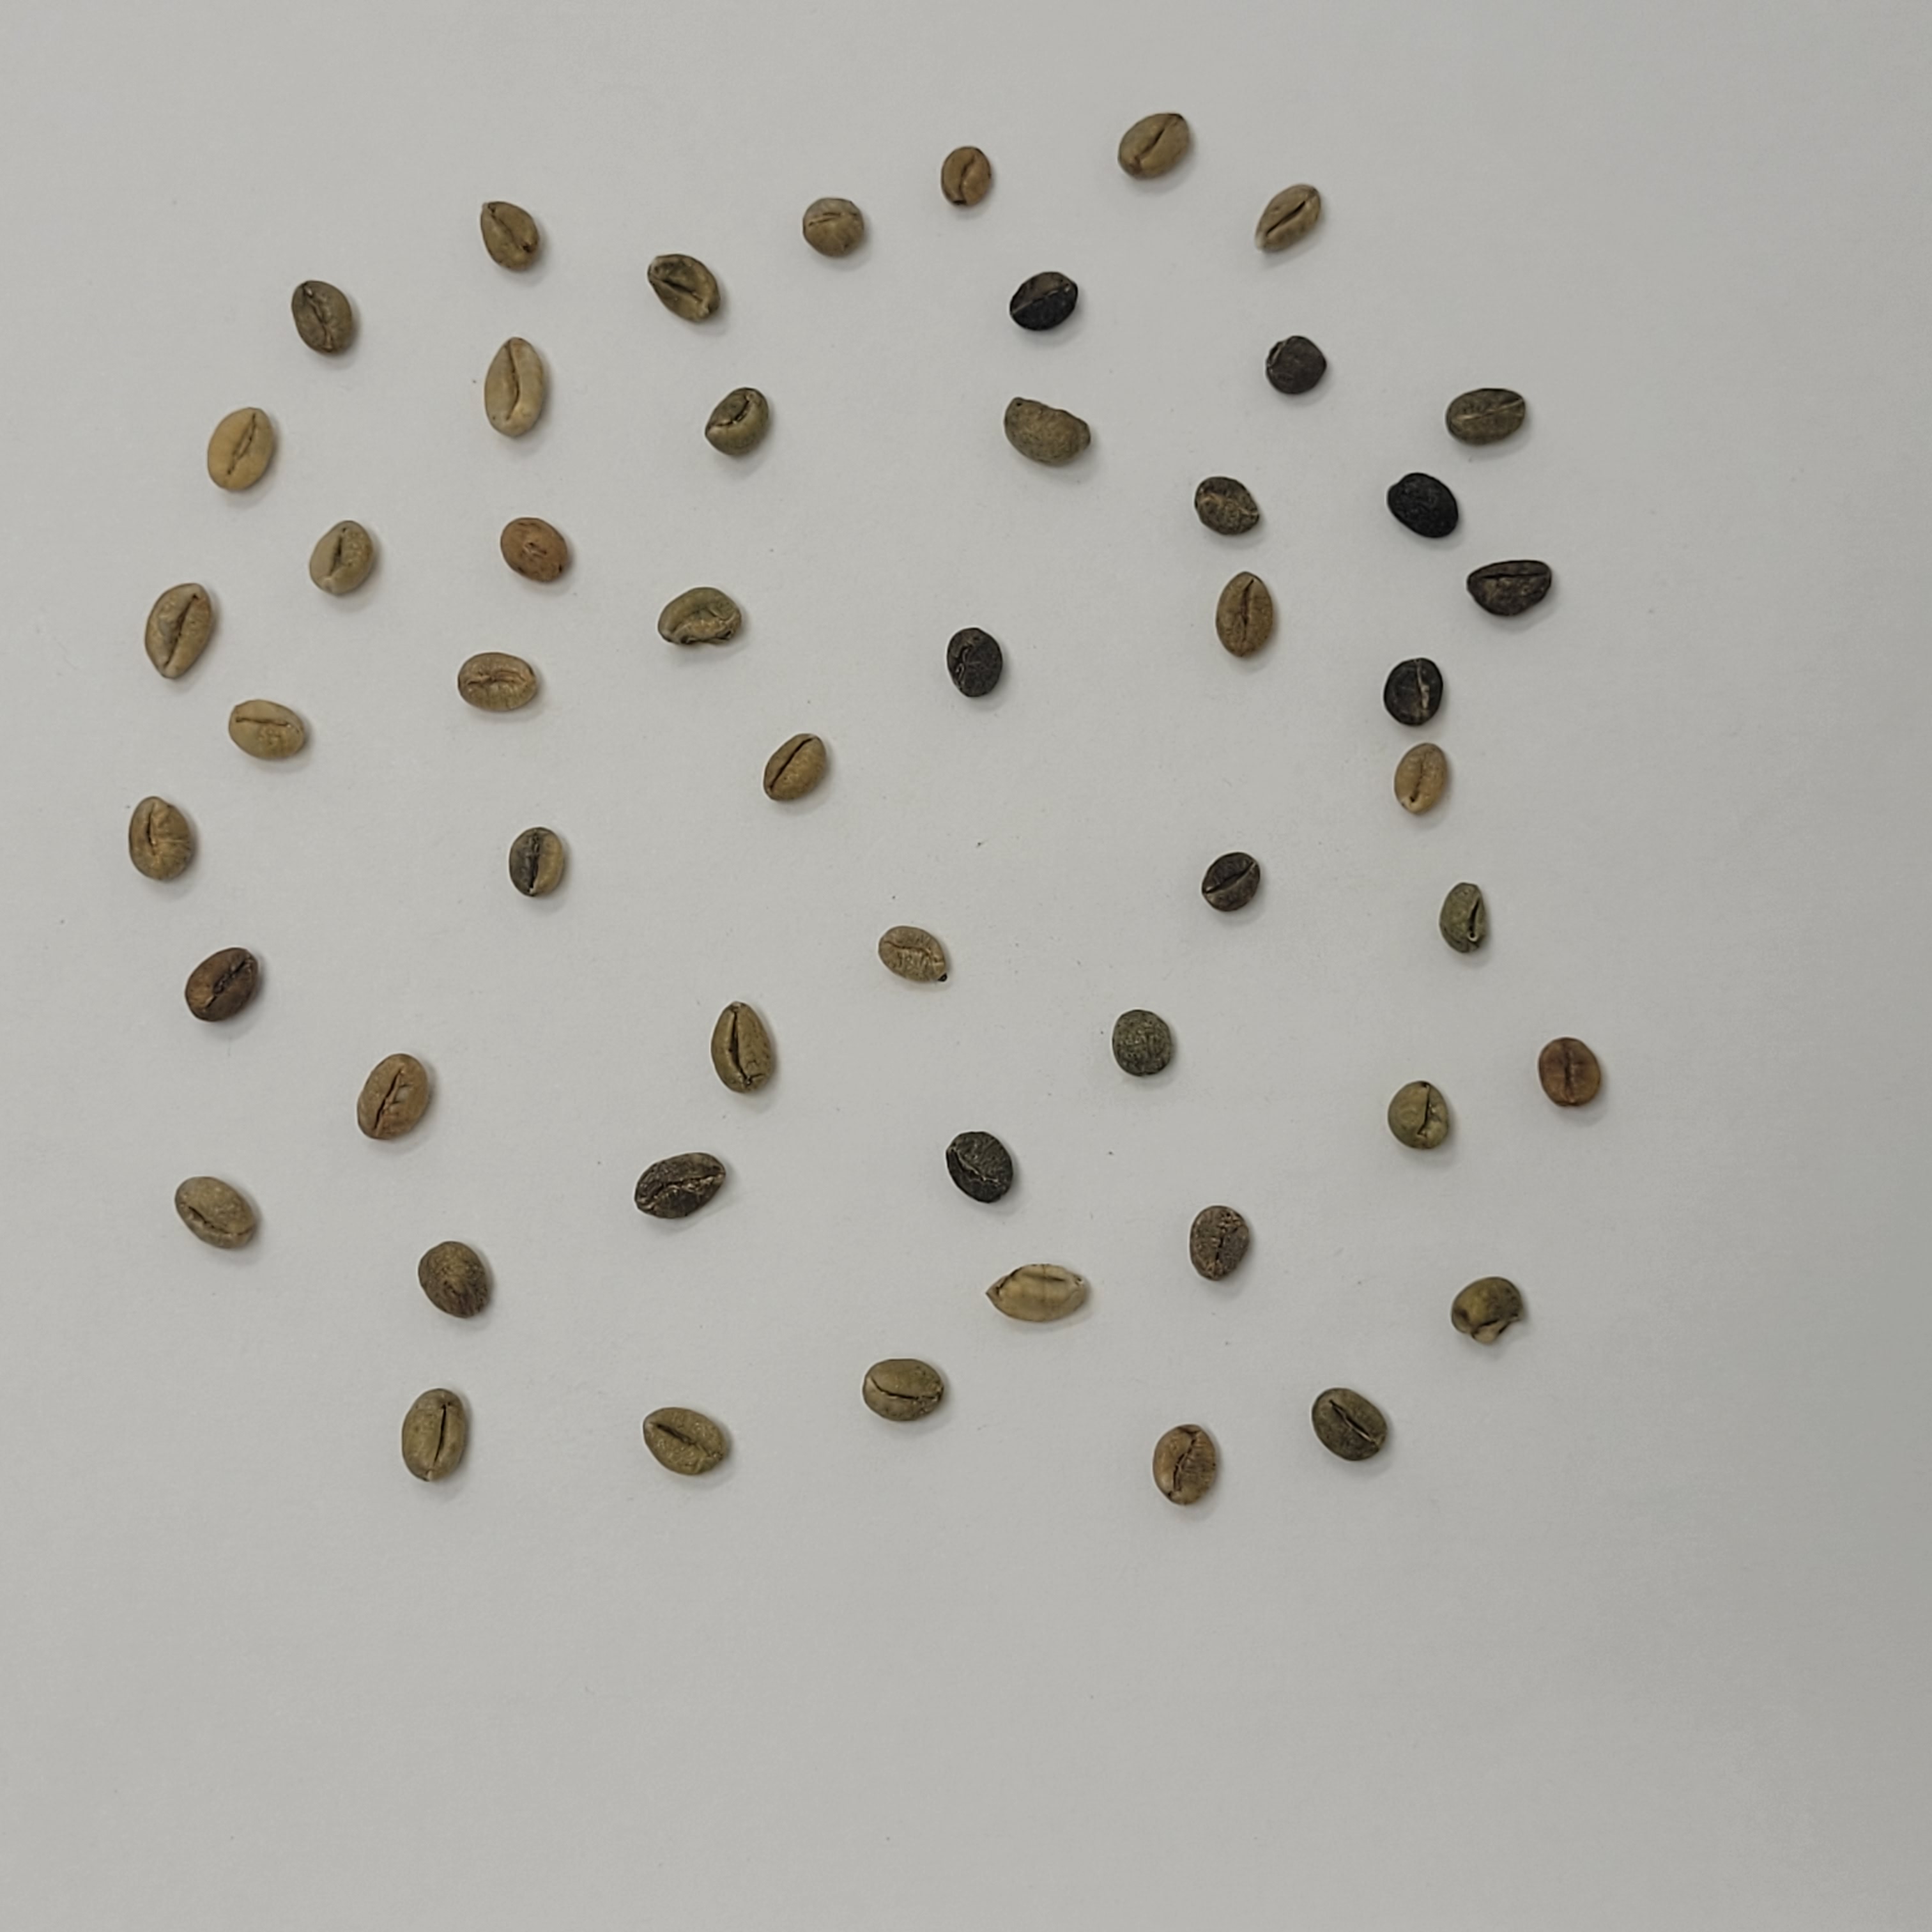
Coffee bean quality grade: Bits